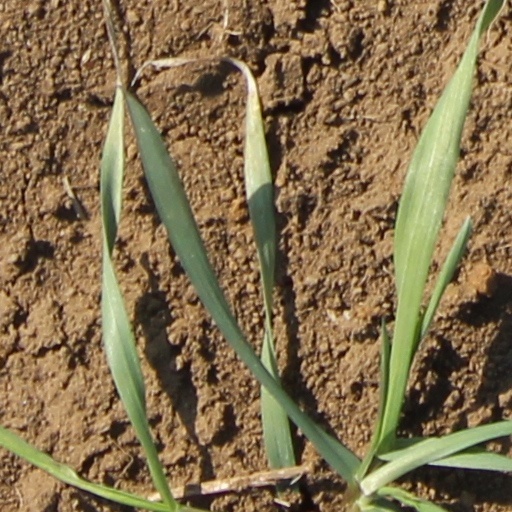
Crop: wheat